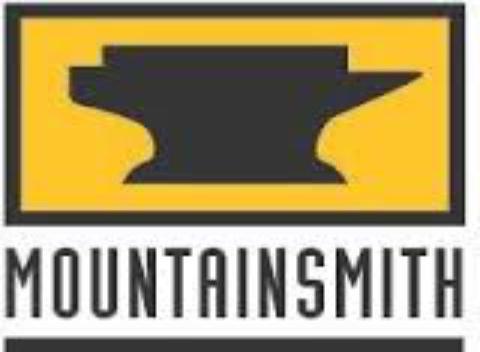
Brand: mountainsmith
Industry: Sports